Dead in Vinland

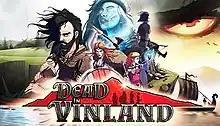
Humble Store header

Dead in Vinland is a survival game developed by CCCP and published in 2018 by Dear Villagers. Players control a Viking family who shipwrecks on an island. A Nintendo Switch version was released in 2019. It was renamed to Dead in Vinland: True Viking Edition.